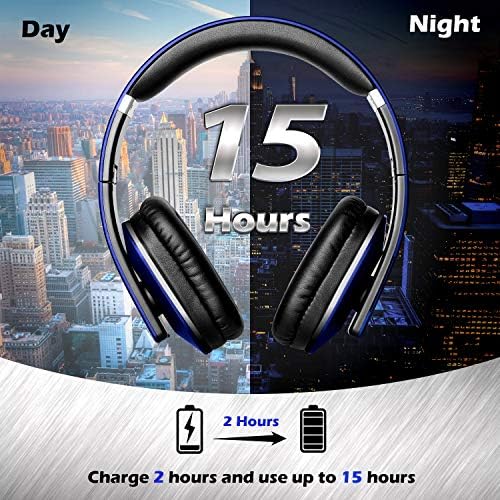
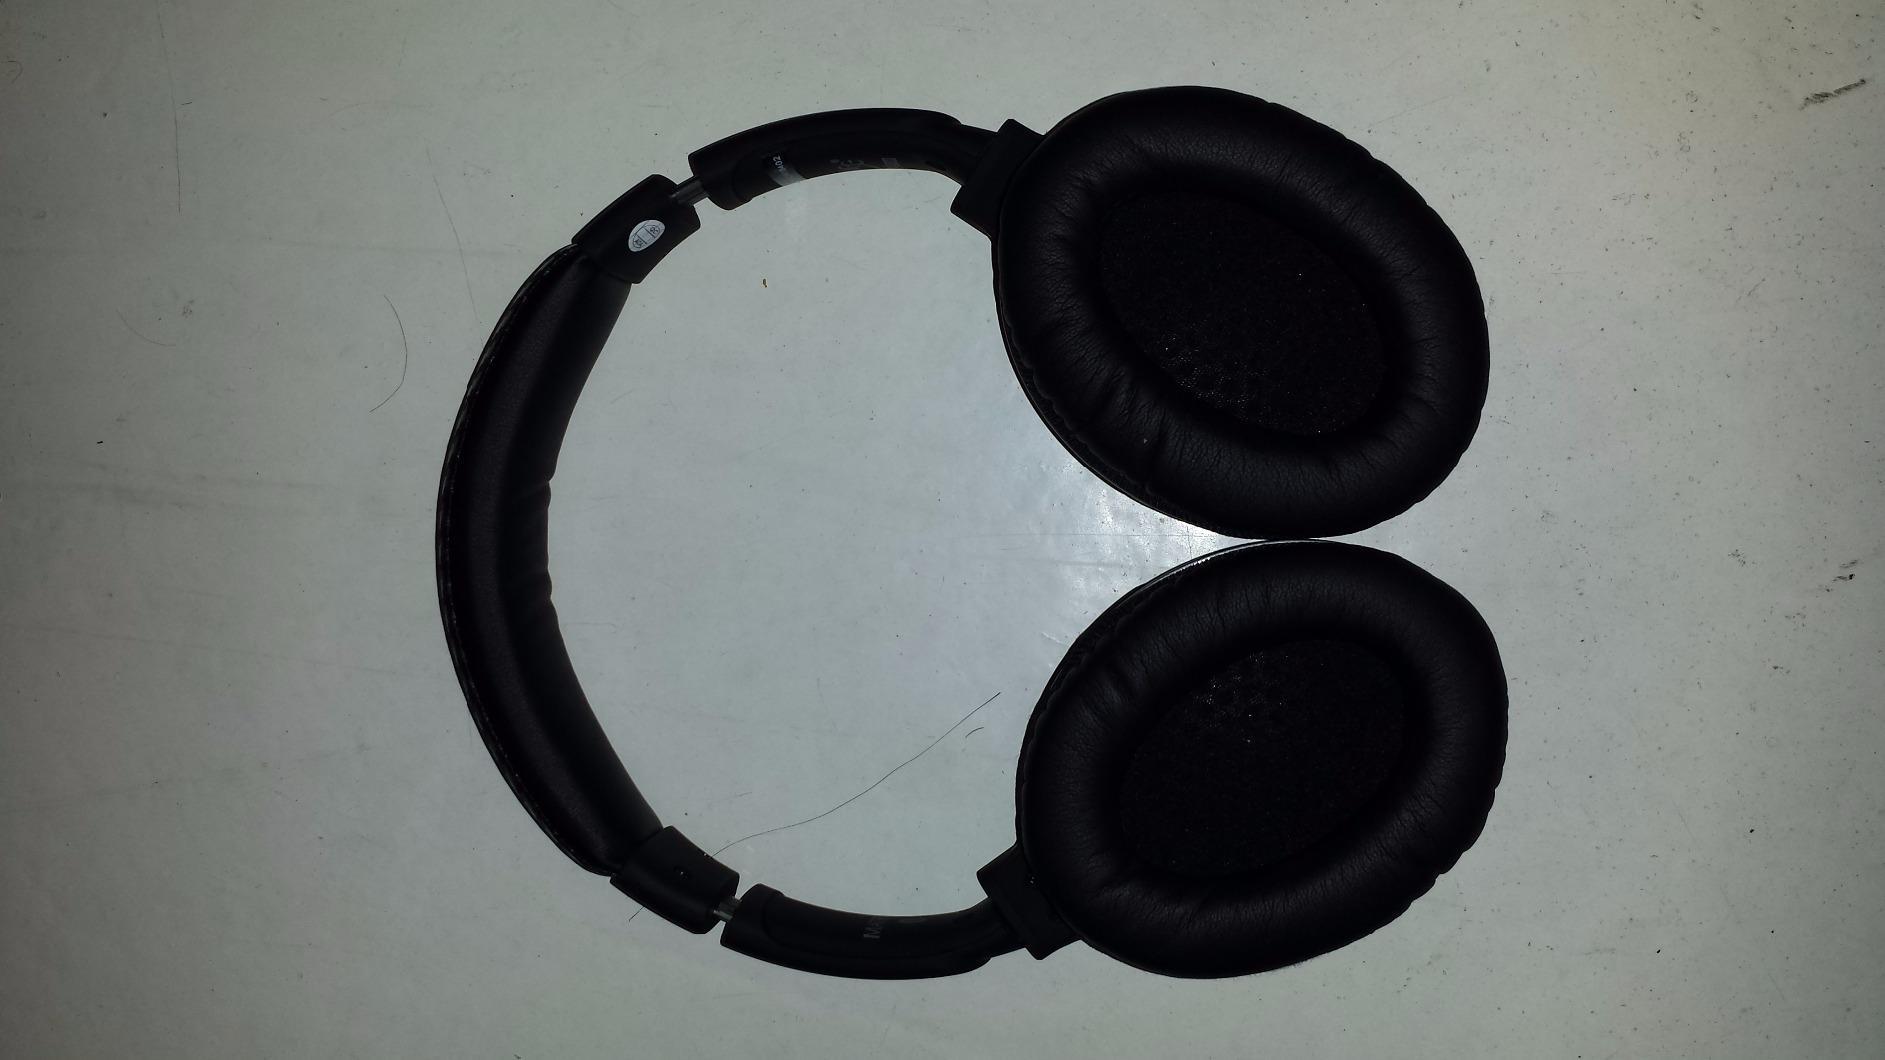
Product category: headphones
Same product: no